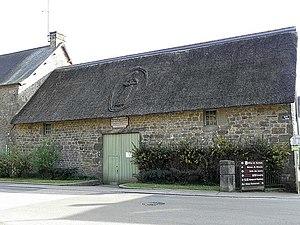
Grange de l'apparition de Pontmain (53).
Pontmain est une commune française, située dans le département de la Mayenne en région Pays de la Loire, peuplée de 825 habitants
L'apparition mariale de Pontmain est le vocable sous lequel est appelée l'apparition mariale qui serait survenue le 17 janvier 1871 dans le petit village de Pontmain, en Mayenne. Sept enfants au total déclarant voir « une belle dame », mais seuls les trois plus âgés seront reconnus officiellement par l’Église lors de la reconnaissance officielle de l'apparition. L'apparition débute vers 18 h, et va durer environ 3h. Elle regroupe progressivement les habitants du village, qui ne voient rien, sauf quelques enfants qui décrivent les évolutions de la vision au cours du temps, et au rythme des prières de l'assemblée. Dès le lendemain le curé du village interroge les enfants et note un premier récit avant d'en informer l'évêque. Très vite une enquête canonique est ouverte. Un an plus tard, le 2 février 1872, Mᵍʳ Casimir Wicart reconnaît officiellement l'apparition de la Vierge de Pontmain et autorise sa dévotion.